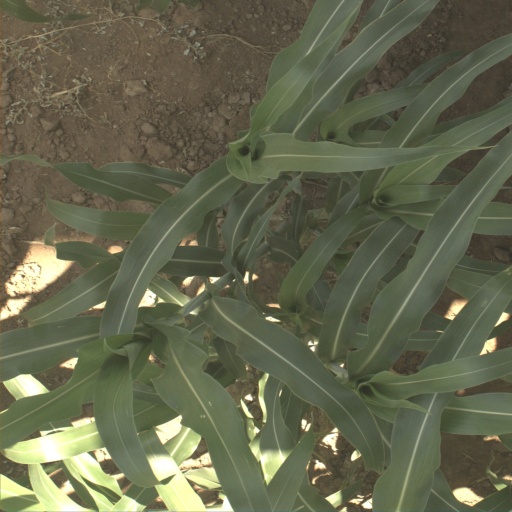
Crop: sorghum